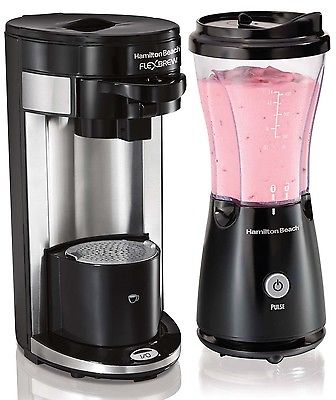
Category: coffee maker